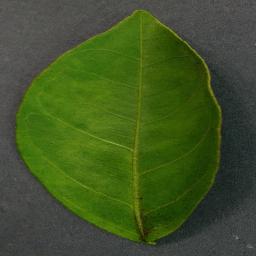
Label: Orange___Haunglongbing_(Citrus_greening)